Madame's Place

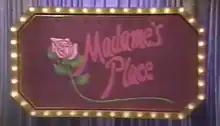
Stage placard for "Madame's Place" talk show

Madame's Place is an American sitcom based on the ribald, acerbic, aging-celebrity diva Madame, a puppet character portrayed by Wayland Flowers. A single season of 74 episodes was produced for weekday broadcasts in first-run syndication, originally aired from September 1982 to February 1983. Initial syndication also featured hour-long composites created for weekend broadcasts. With broad humor based on double entendres, sharp comebacks, and her penchant for celebrity name-dropping, the character of Madame was often attired in gowns and jewels, a parody of the opulence associated with Hollywood's Golden era.